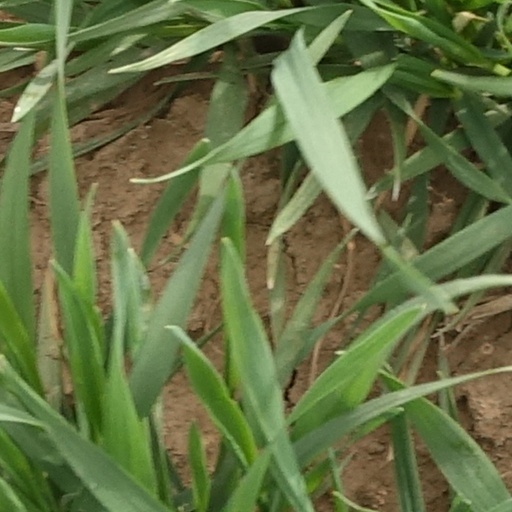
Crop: wheat